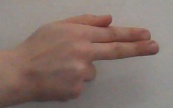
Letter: ghain